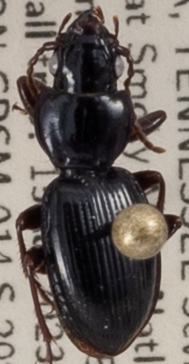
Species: Cyclotrachelus freitagi
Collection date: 2023-08-15
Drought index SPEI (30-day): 1.282
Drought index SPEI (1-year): -0.156
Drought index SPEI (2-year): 0.594